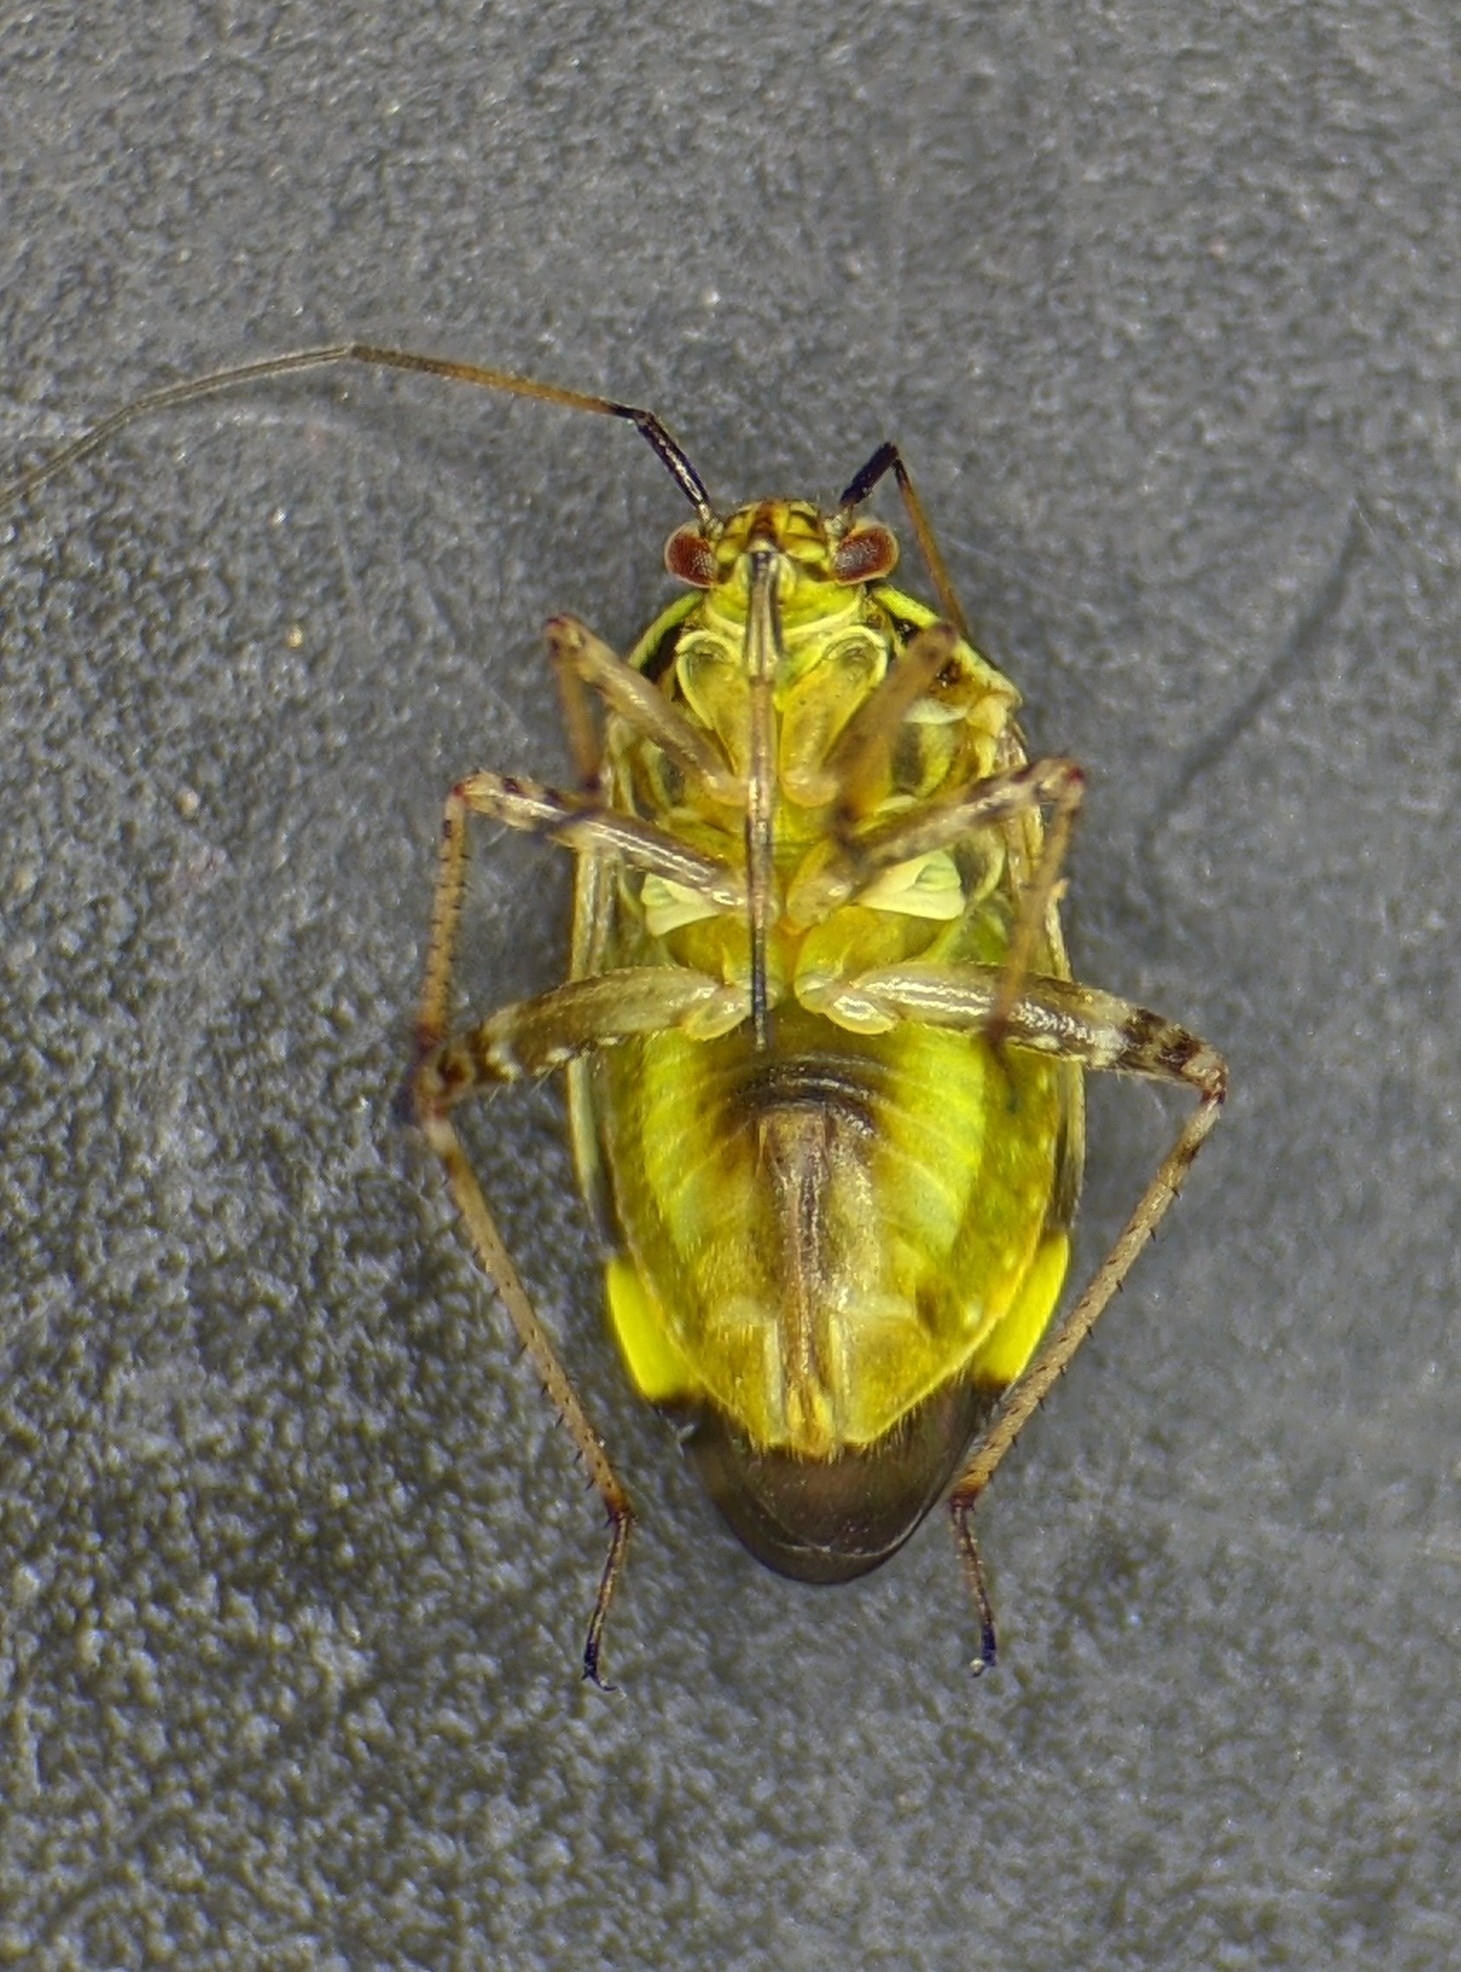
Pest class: lygus_bug